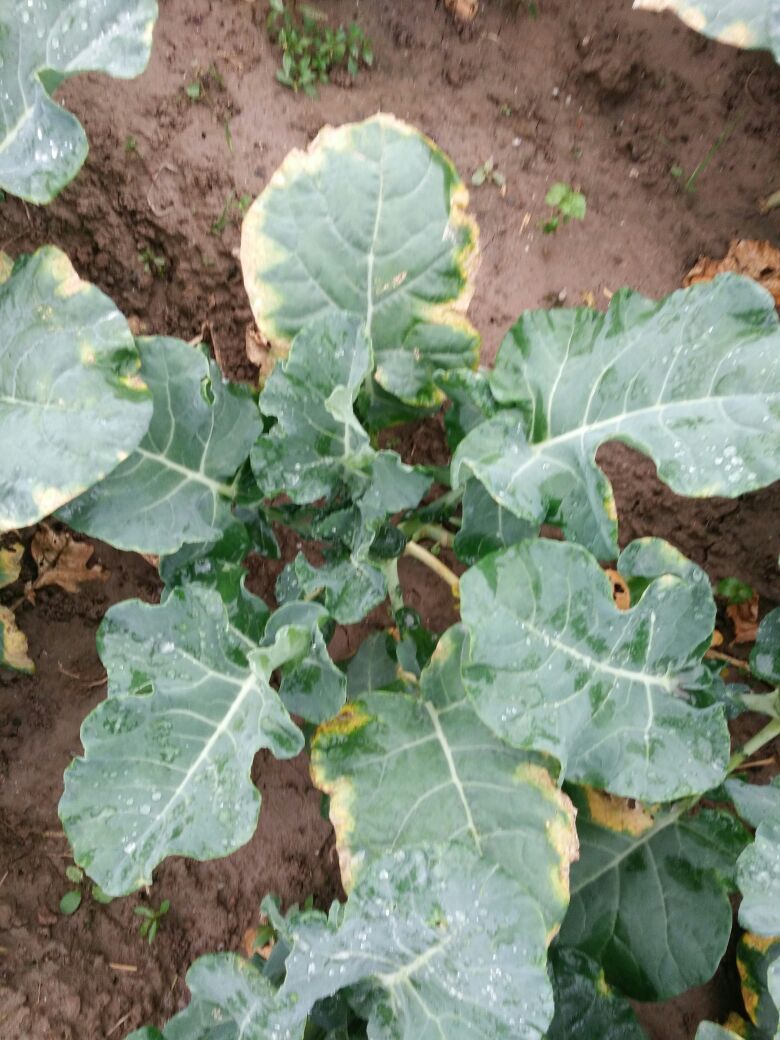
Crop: unknown
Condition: broccoli_broccoli_downy_mildew